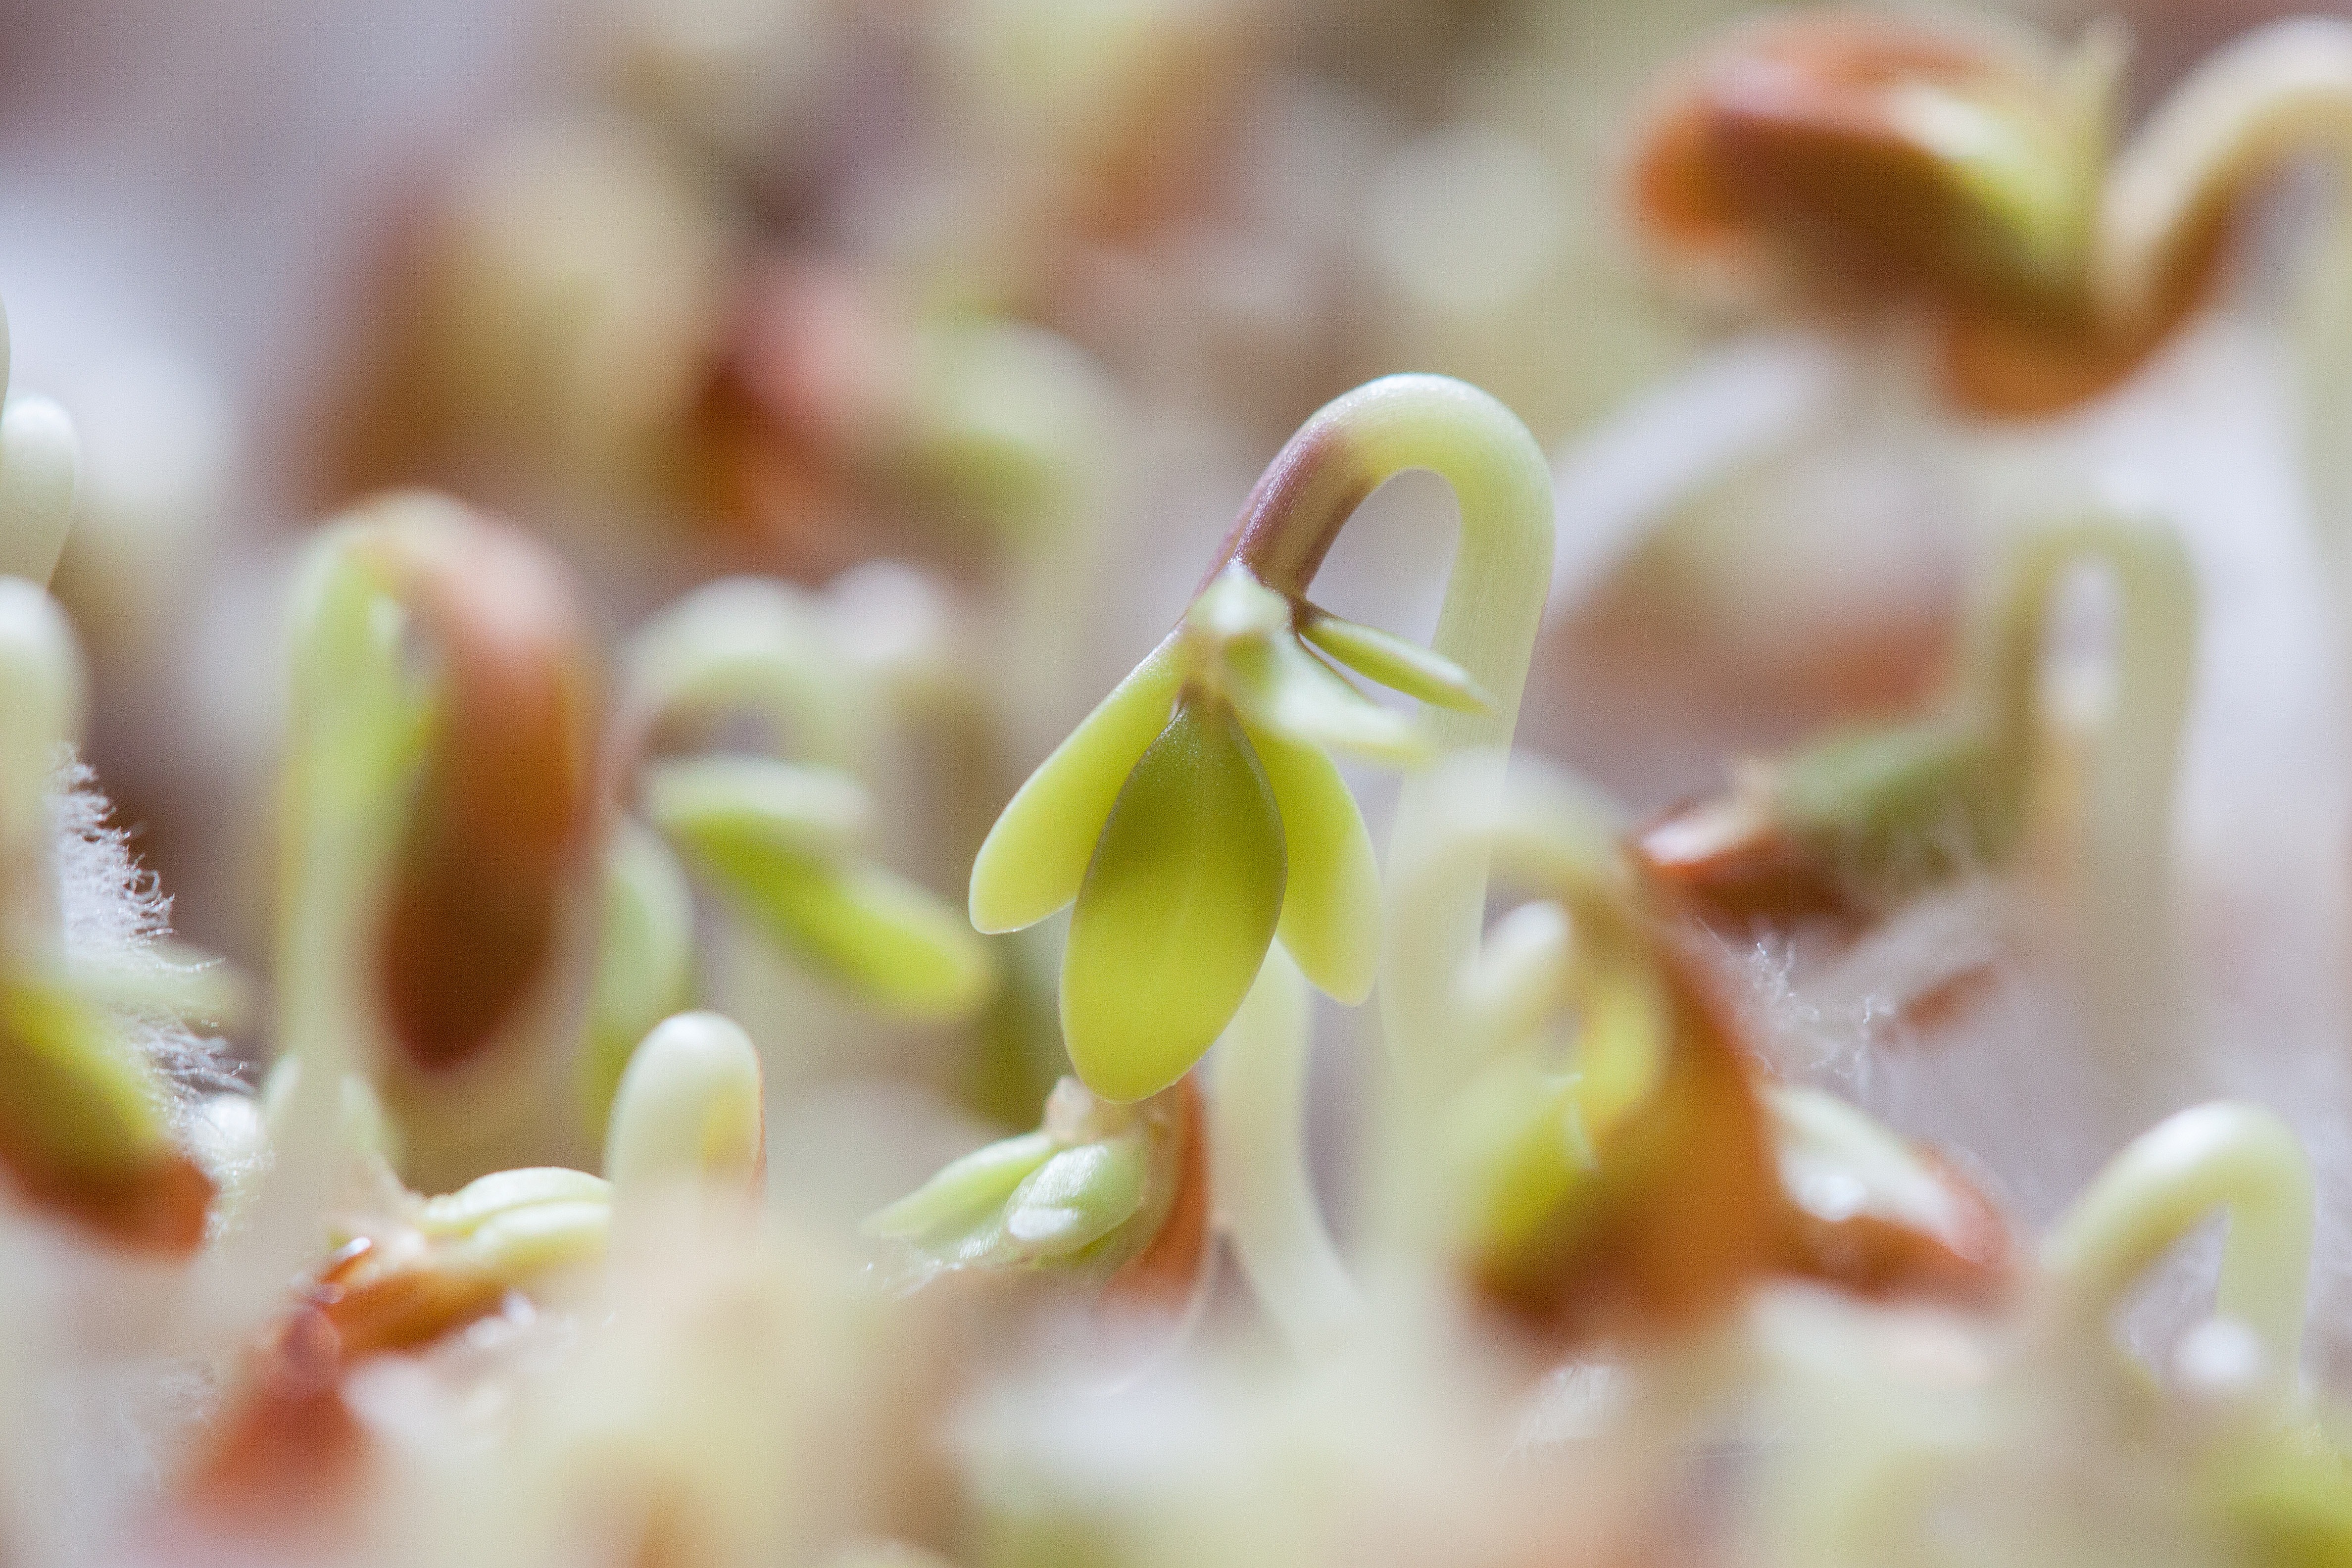
blossom, plant, white, photography, leaf, flower, petal, food, green, produce, macro, yellow, flora, delicious, seedling, close up, tender, macro photography, light brown, nutritious, bio, cress, flowering plant, naturkost, root system, developing germ, embryophyta, germ leaves, land plant, sprouting section, radicula, curved s shaped